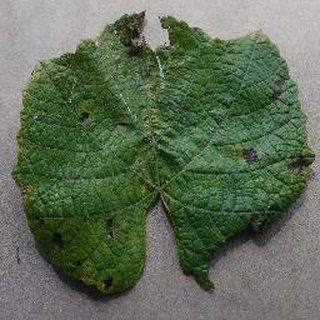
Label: grape_leaf_blight